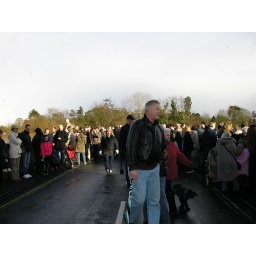
The bridge was closed to traffic and duck racers massed upon the bridge.